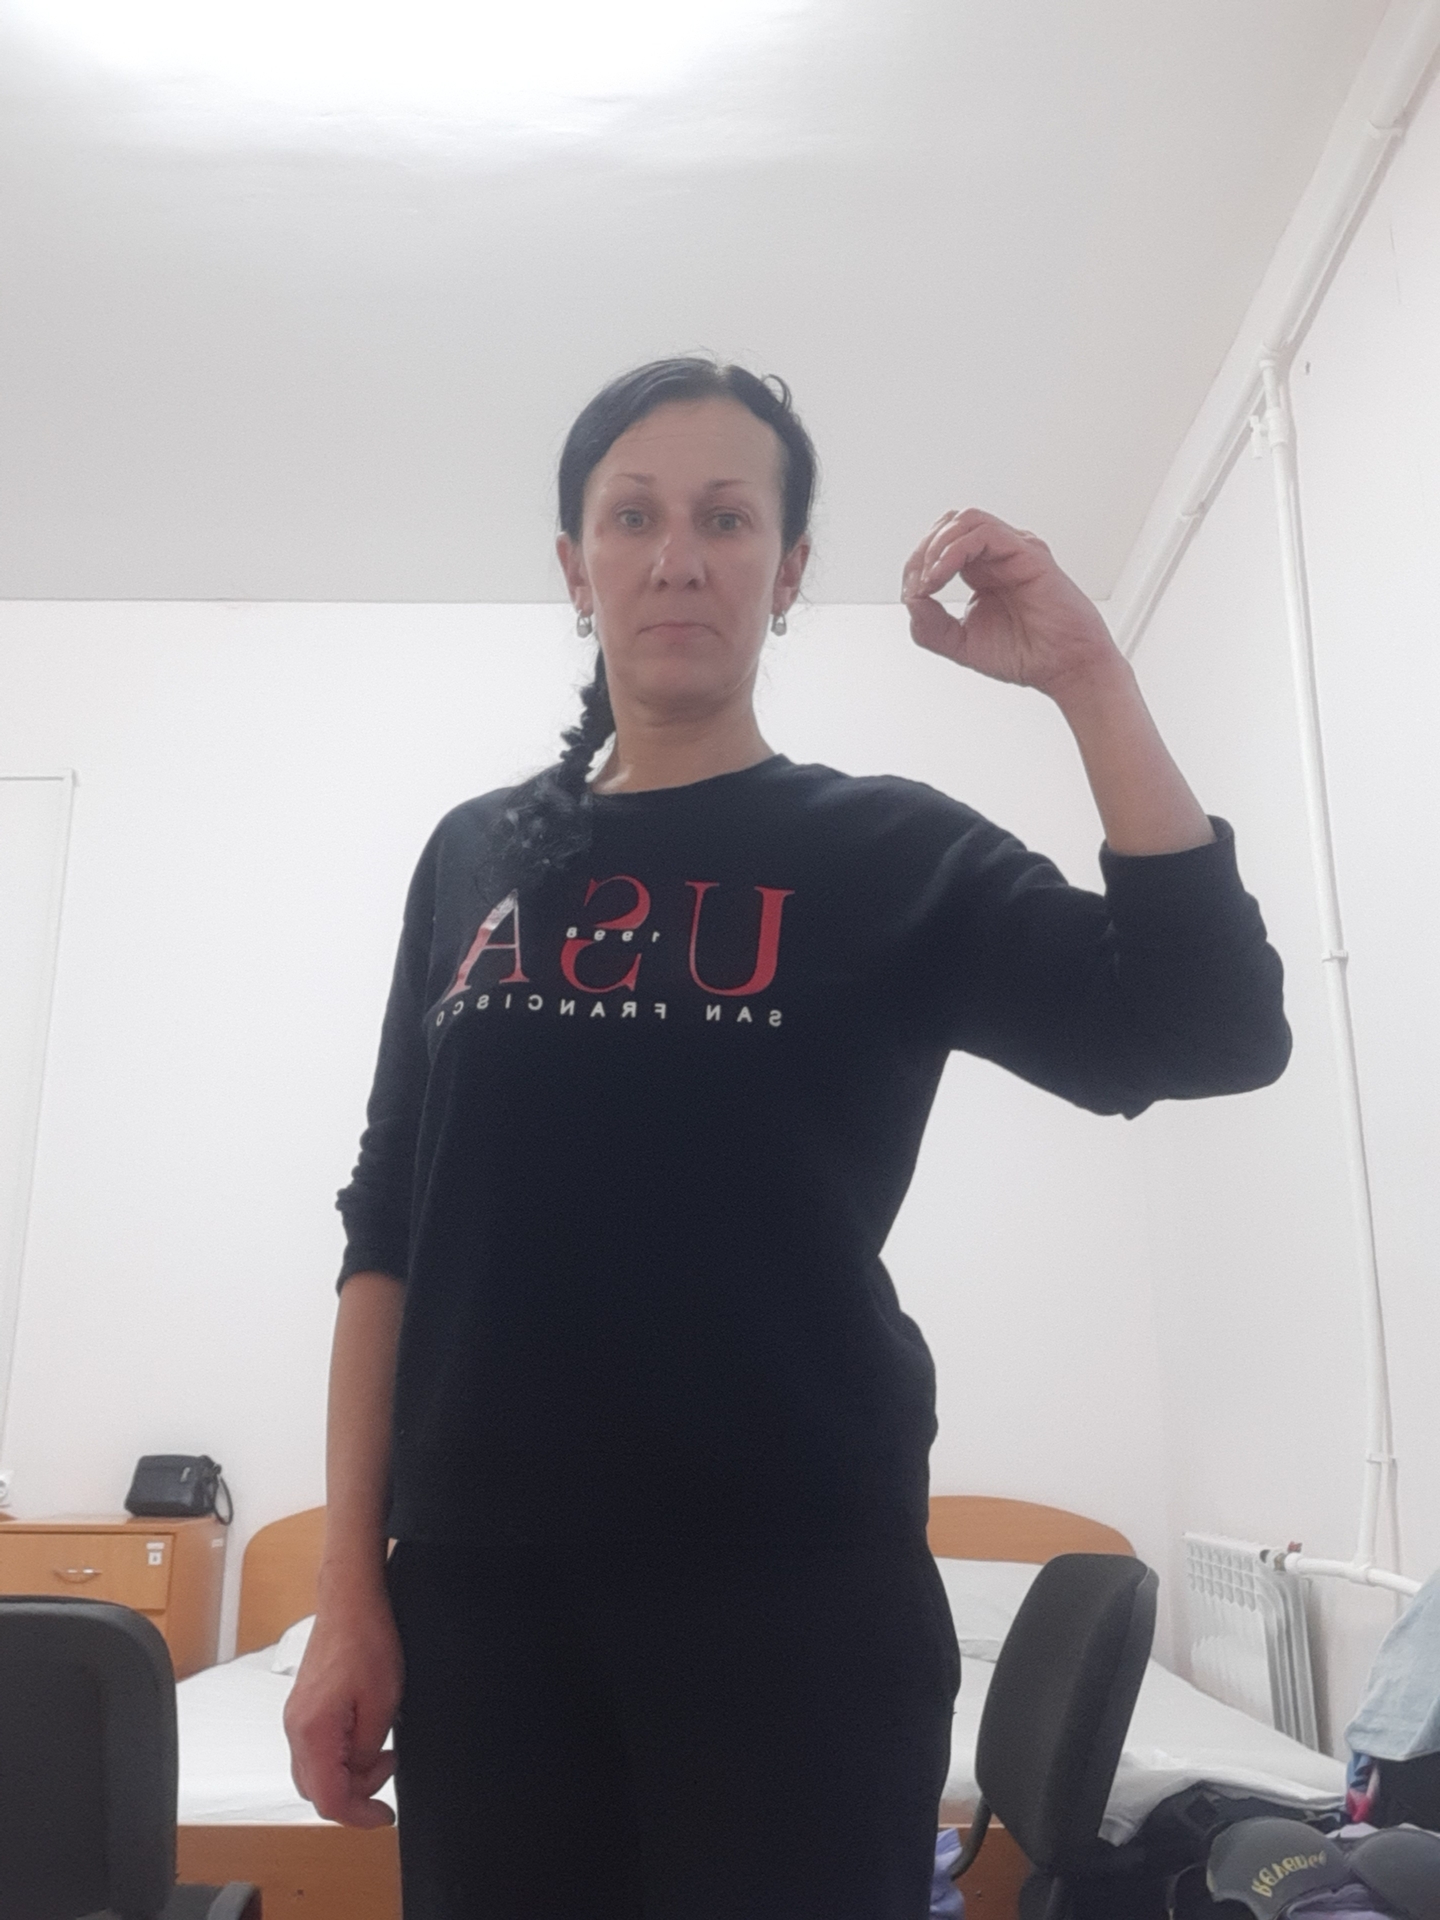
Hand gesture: grip